Archie Wickham

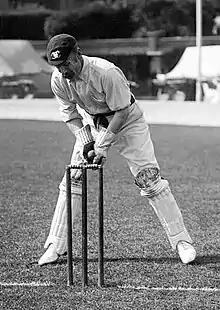
Archie Wickham

Archdale Palmer Wickham (9 November 1855 – 13 October 1935) was an English Anglican clergyman, first-class cricketer and entomologist.